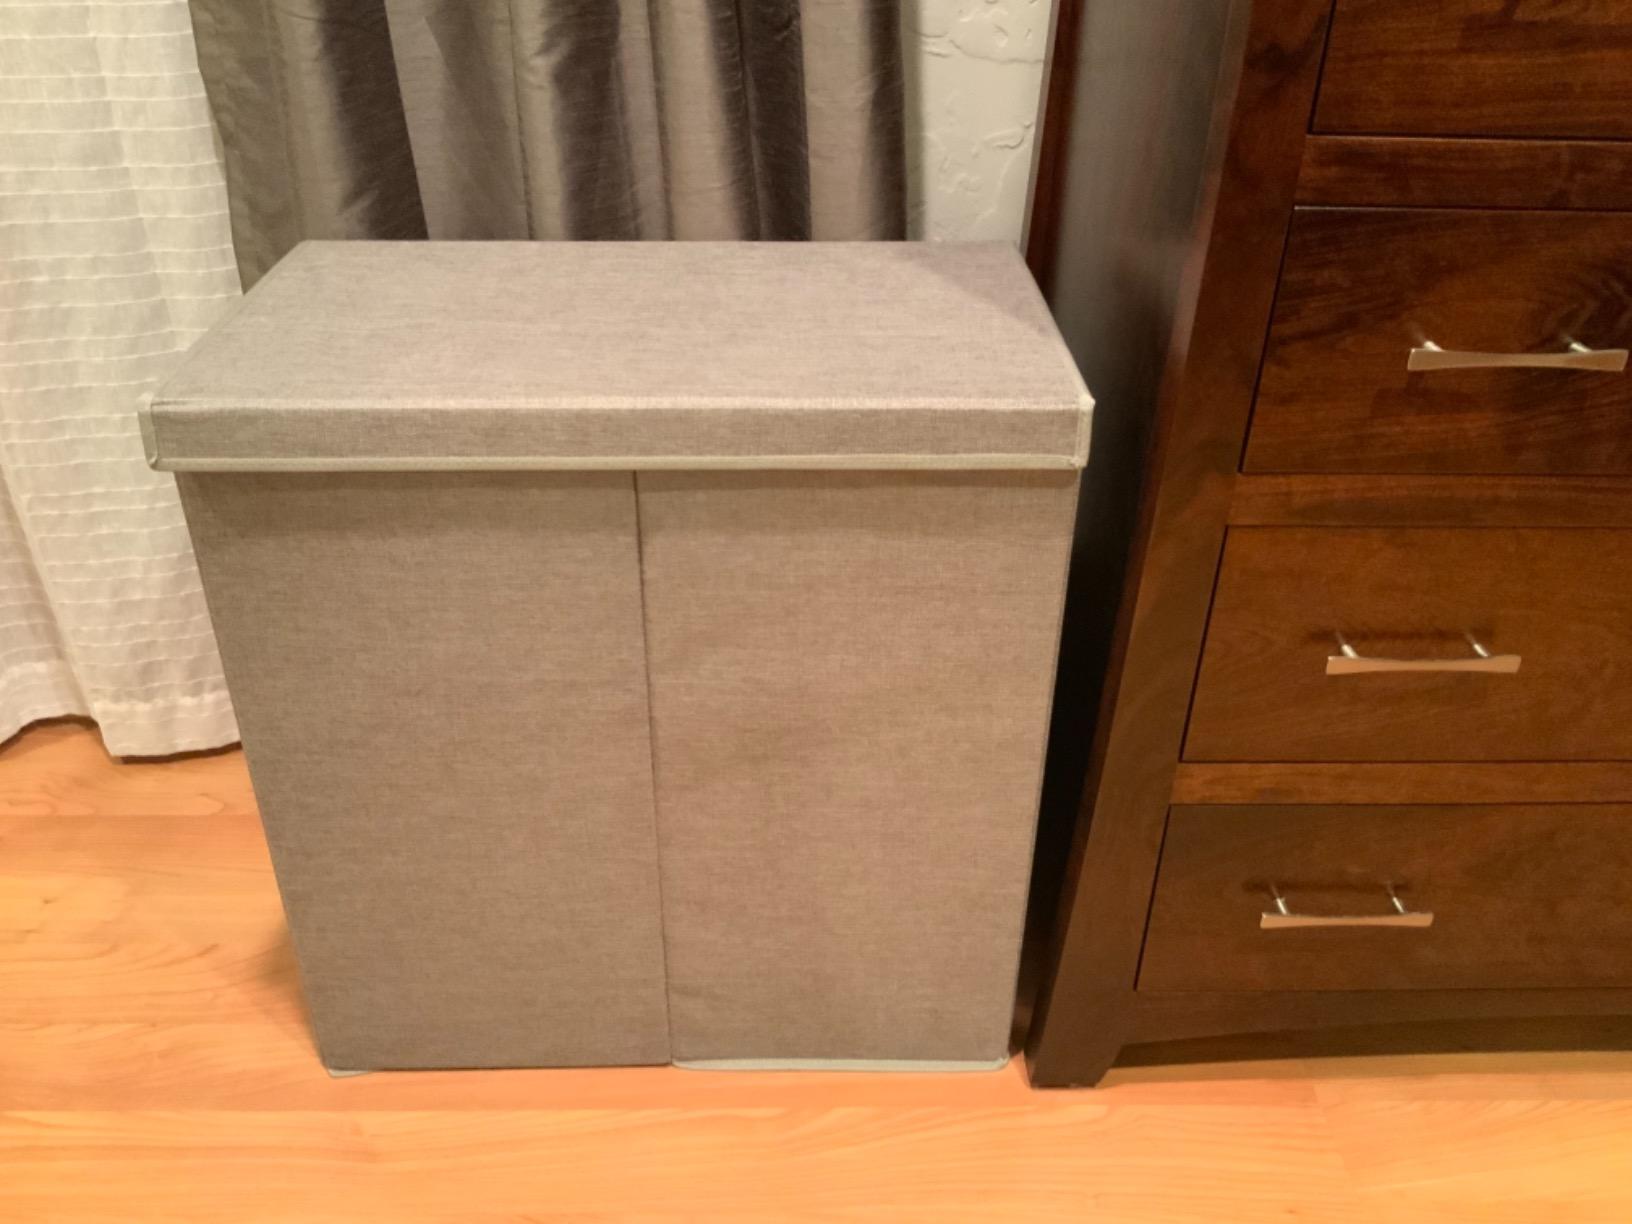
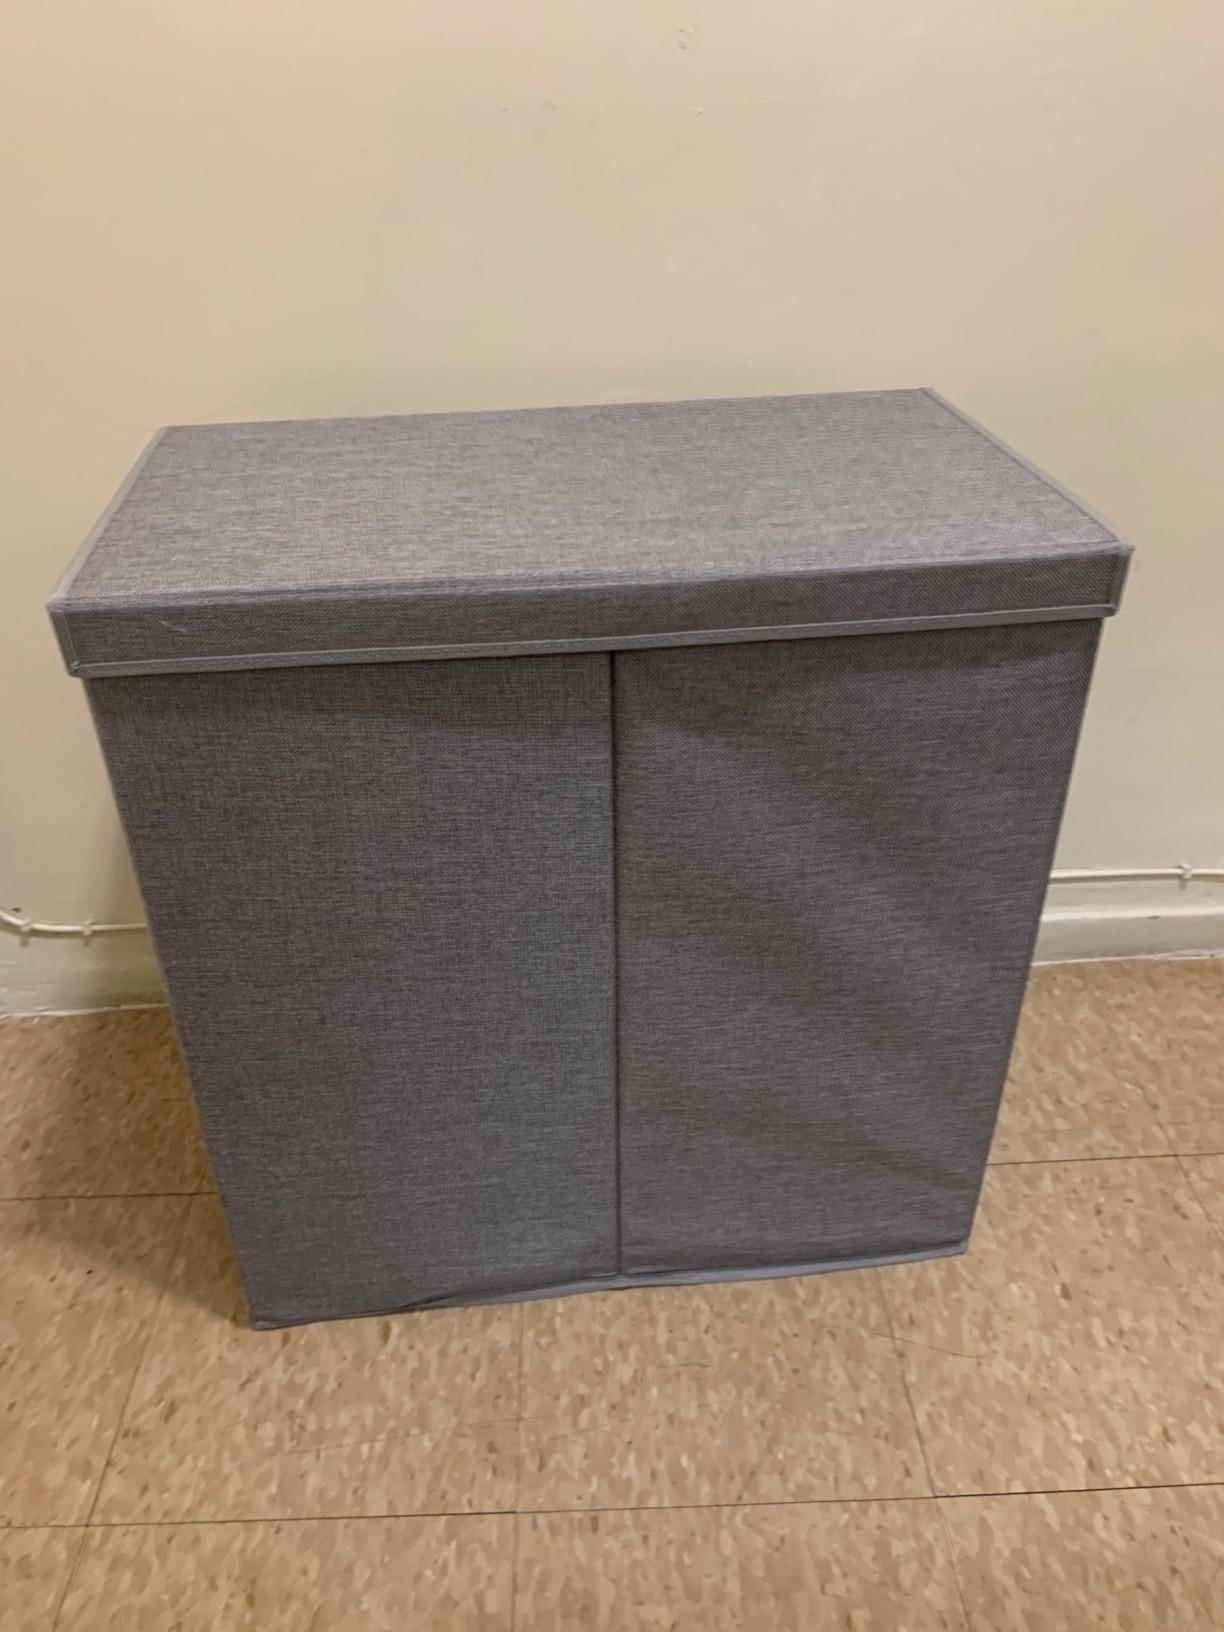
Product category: items_hamper
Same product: yes